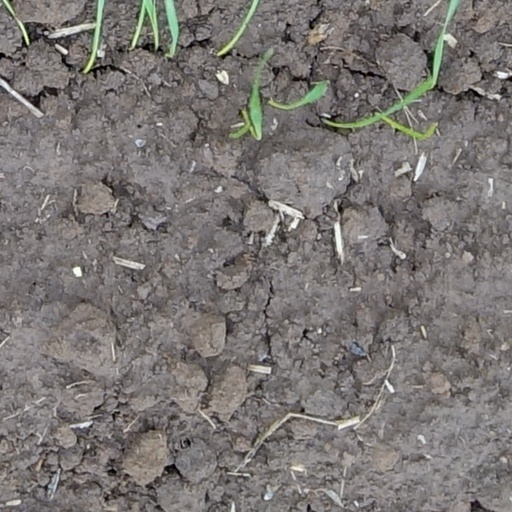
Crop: wheat